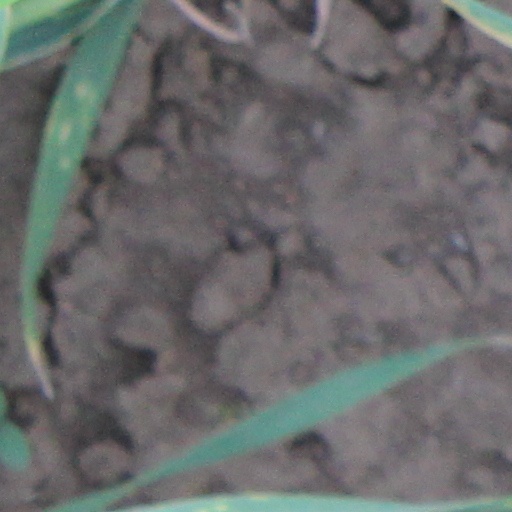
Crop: wheat